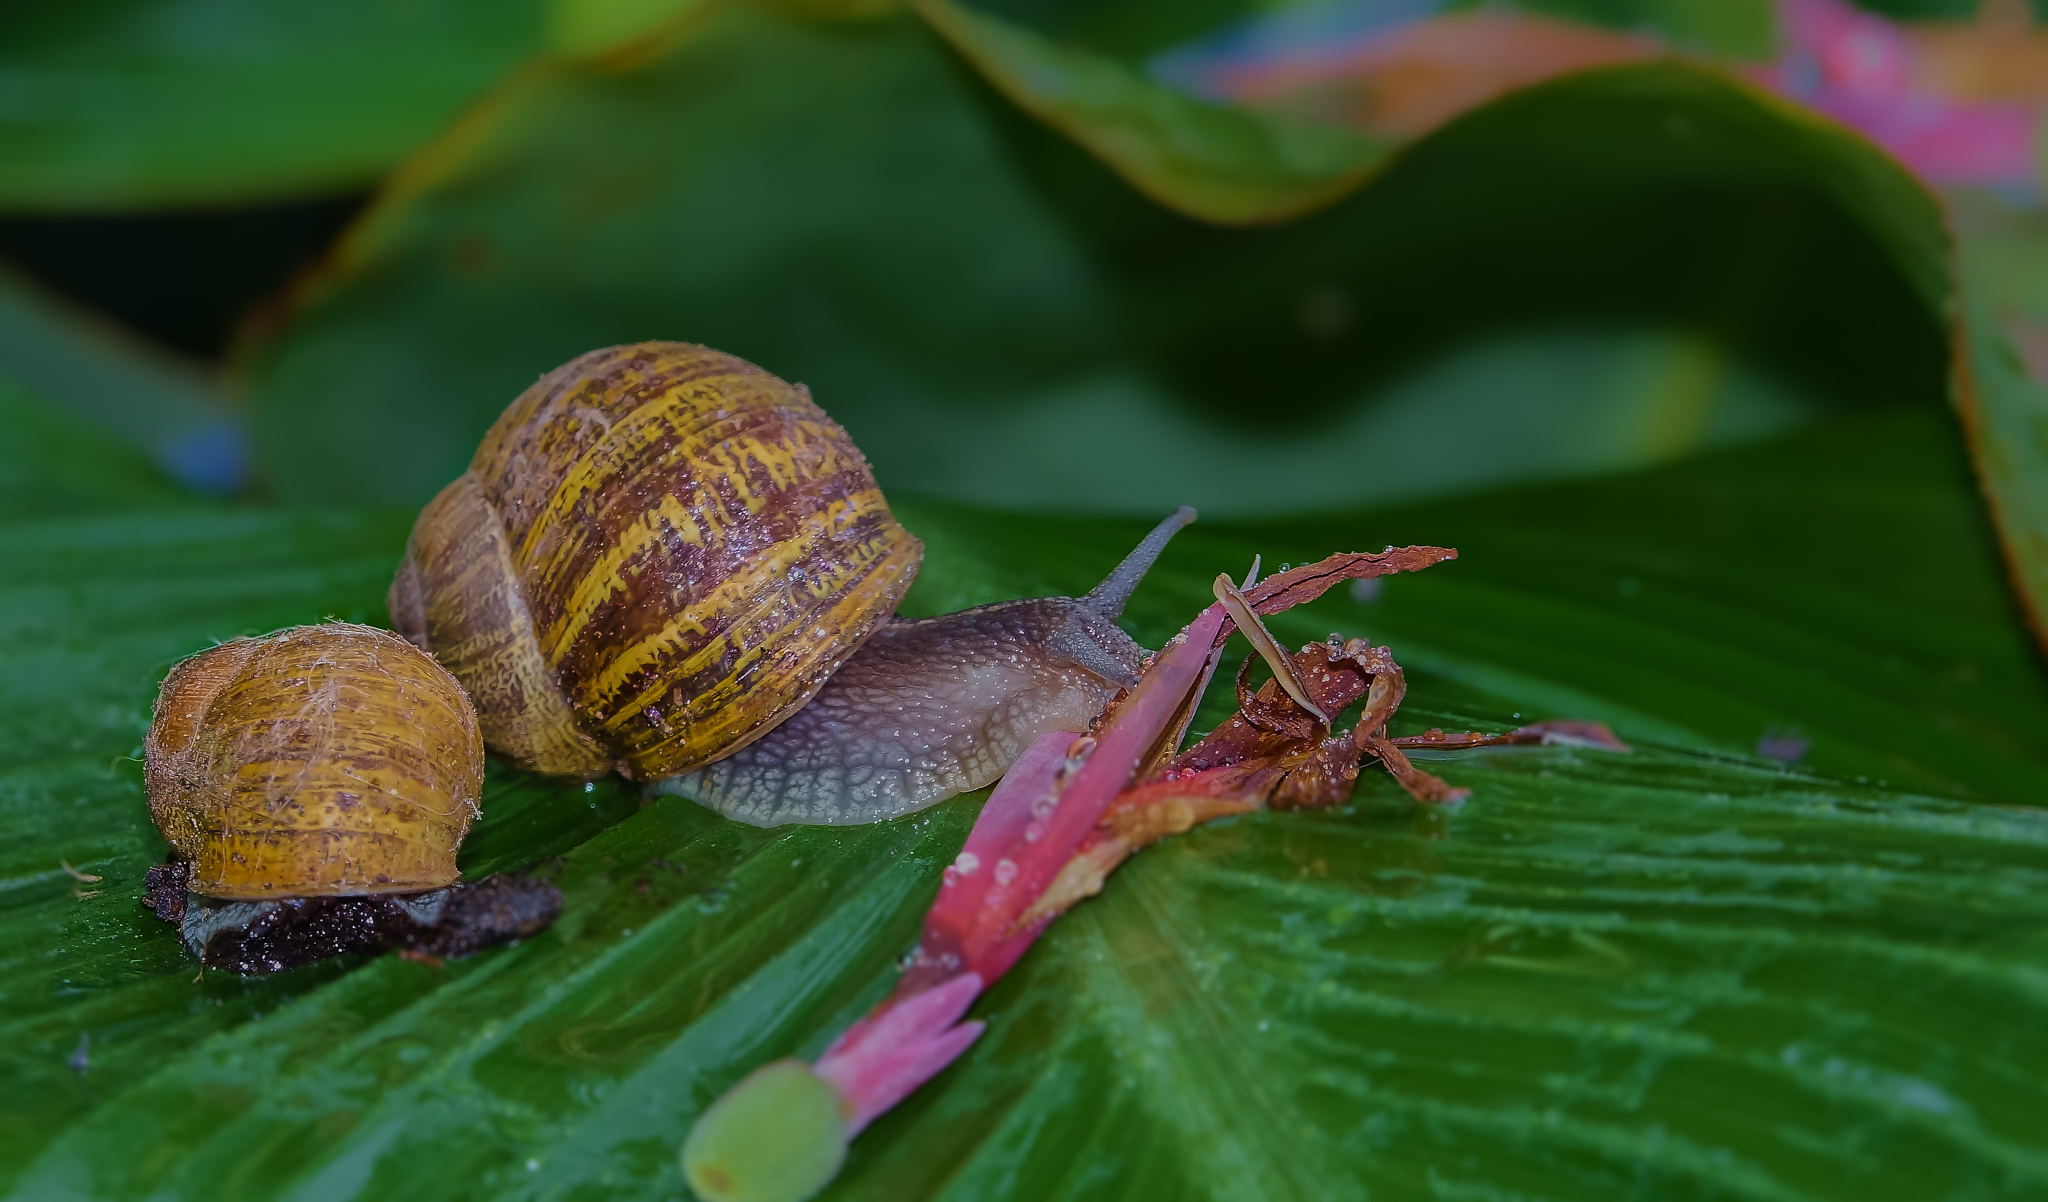
nature, photography, leaf, flower, green, insect, macro, botany, flora, fauna, invertebrate, close up, snail, animals, naturaleza, tropics, snails, ggl1, gaby1, xovesphoto, sonydscrx10iii, sonyrx10iii, rx10iii, rx10m3, animales, caracoles, macro photography, snails and slugs